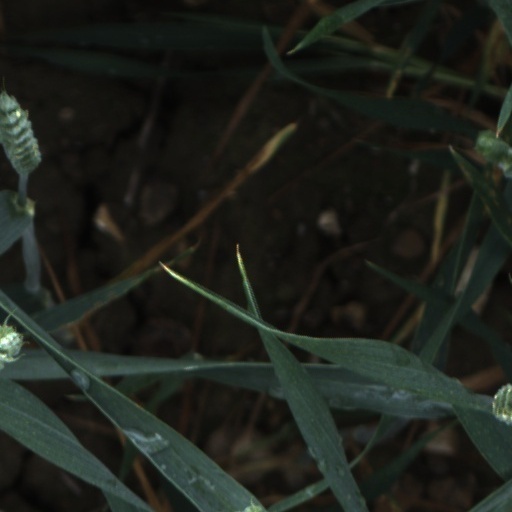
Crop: wheat